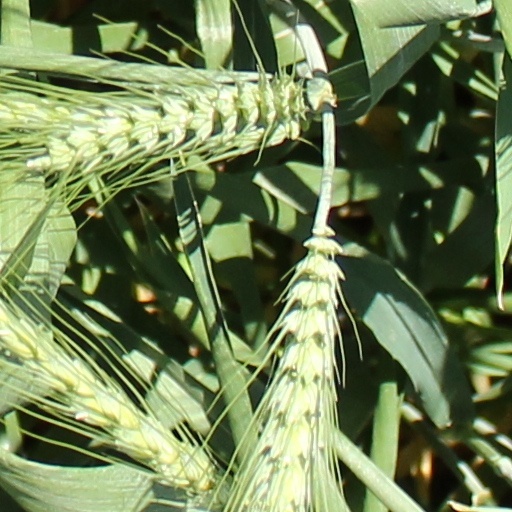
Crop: wheat